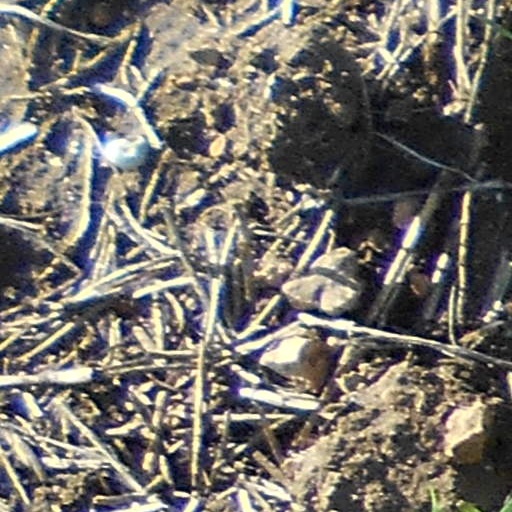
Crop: wheat